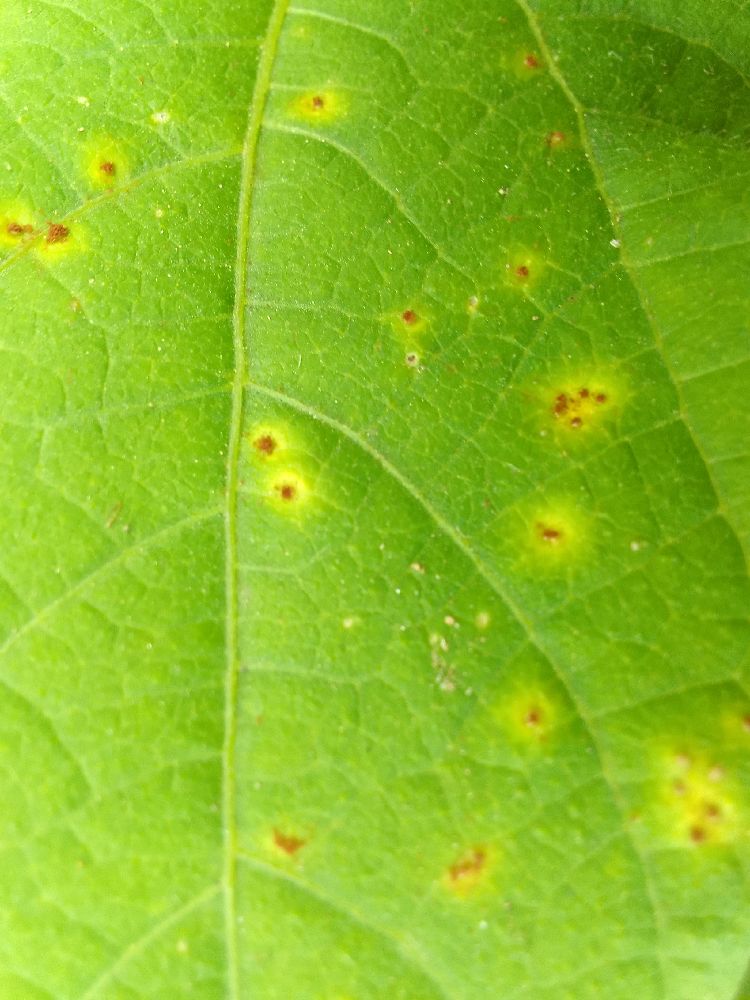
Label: rust